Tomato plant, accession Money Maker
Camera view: tilt-top (135 deg); turntable rotation: 270 degrees
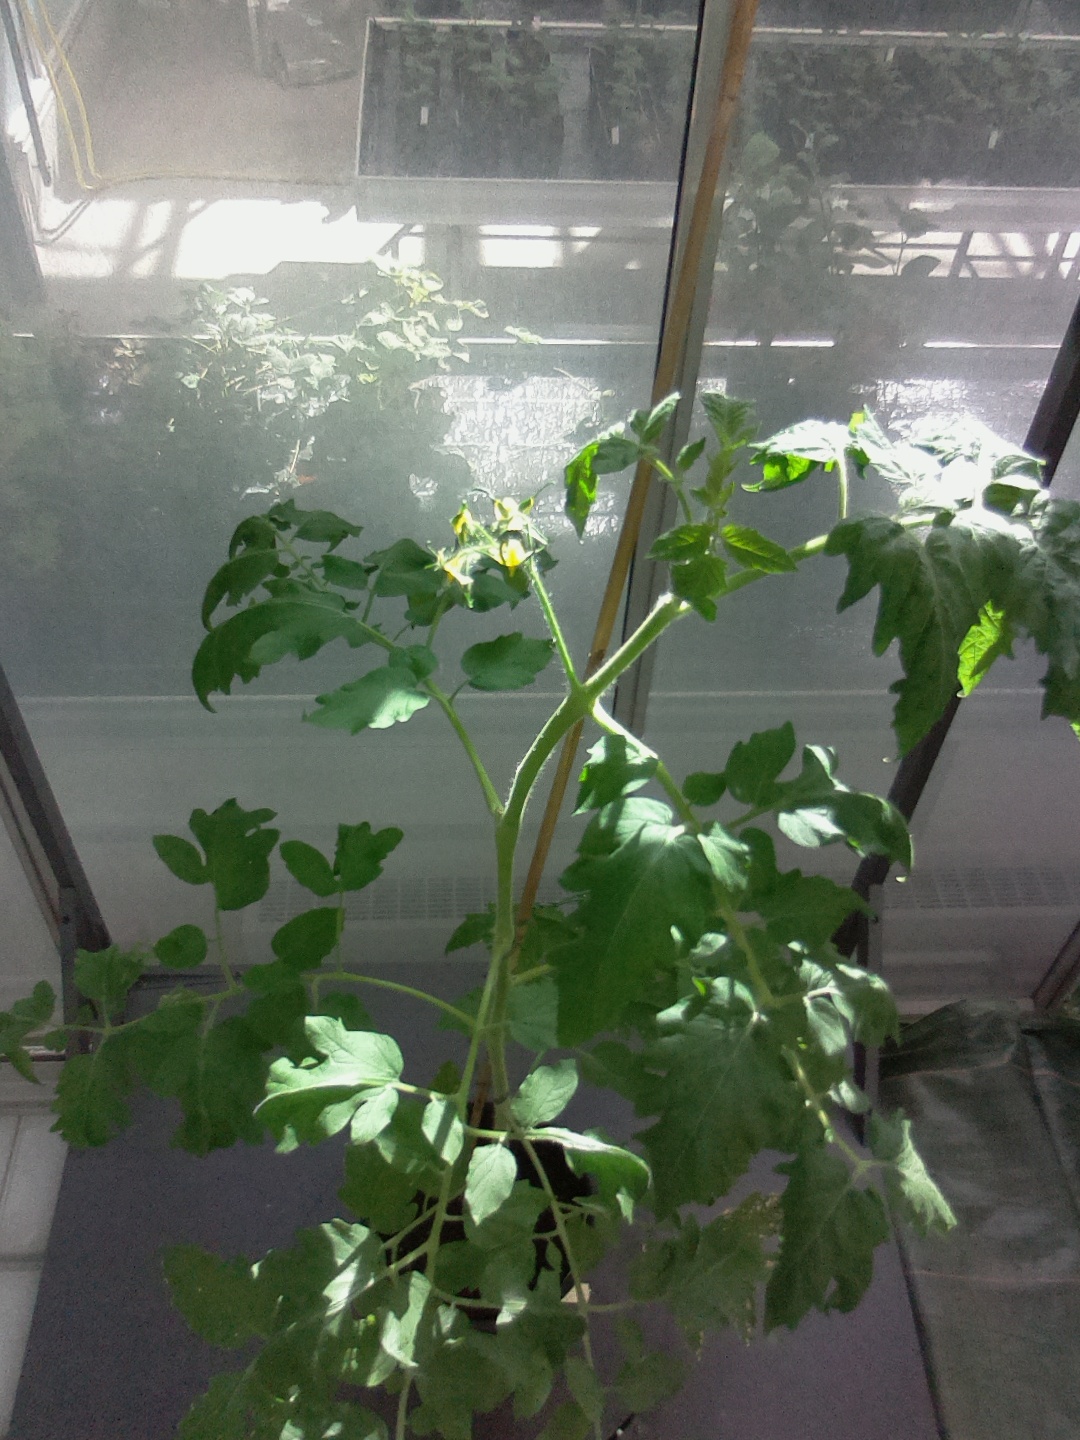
BBCH growth stage 63: 30%-40% of flowers open